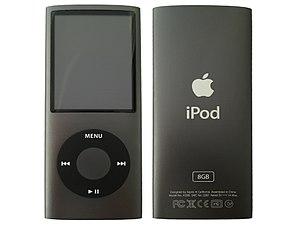
iPod nano (4e génération) 日本語: 第4世代